Sandy Gunn

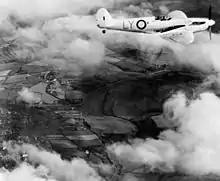
A 1 PRU Spitfire in flight

Gunn enlisted in the Royal Air Force on 22 February 1940 and commenced active service on 22 June 1940 as an aircrew candidate (aircraftsman 2nd class). He began his flying training at RAF Ansty near Coventry, and later at Blackpool.